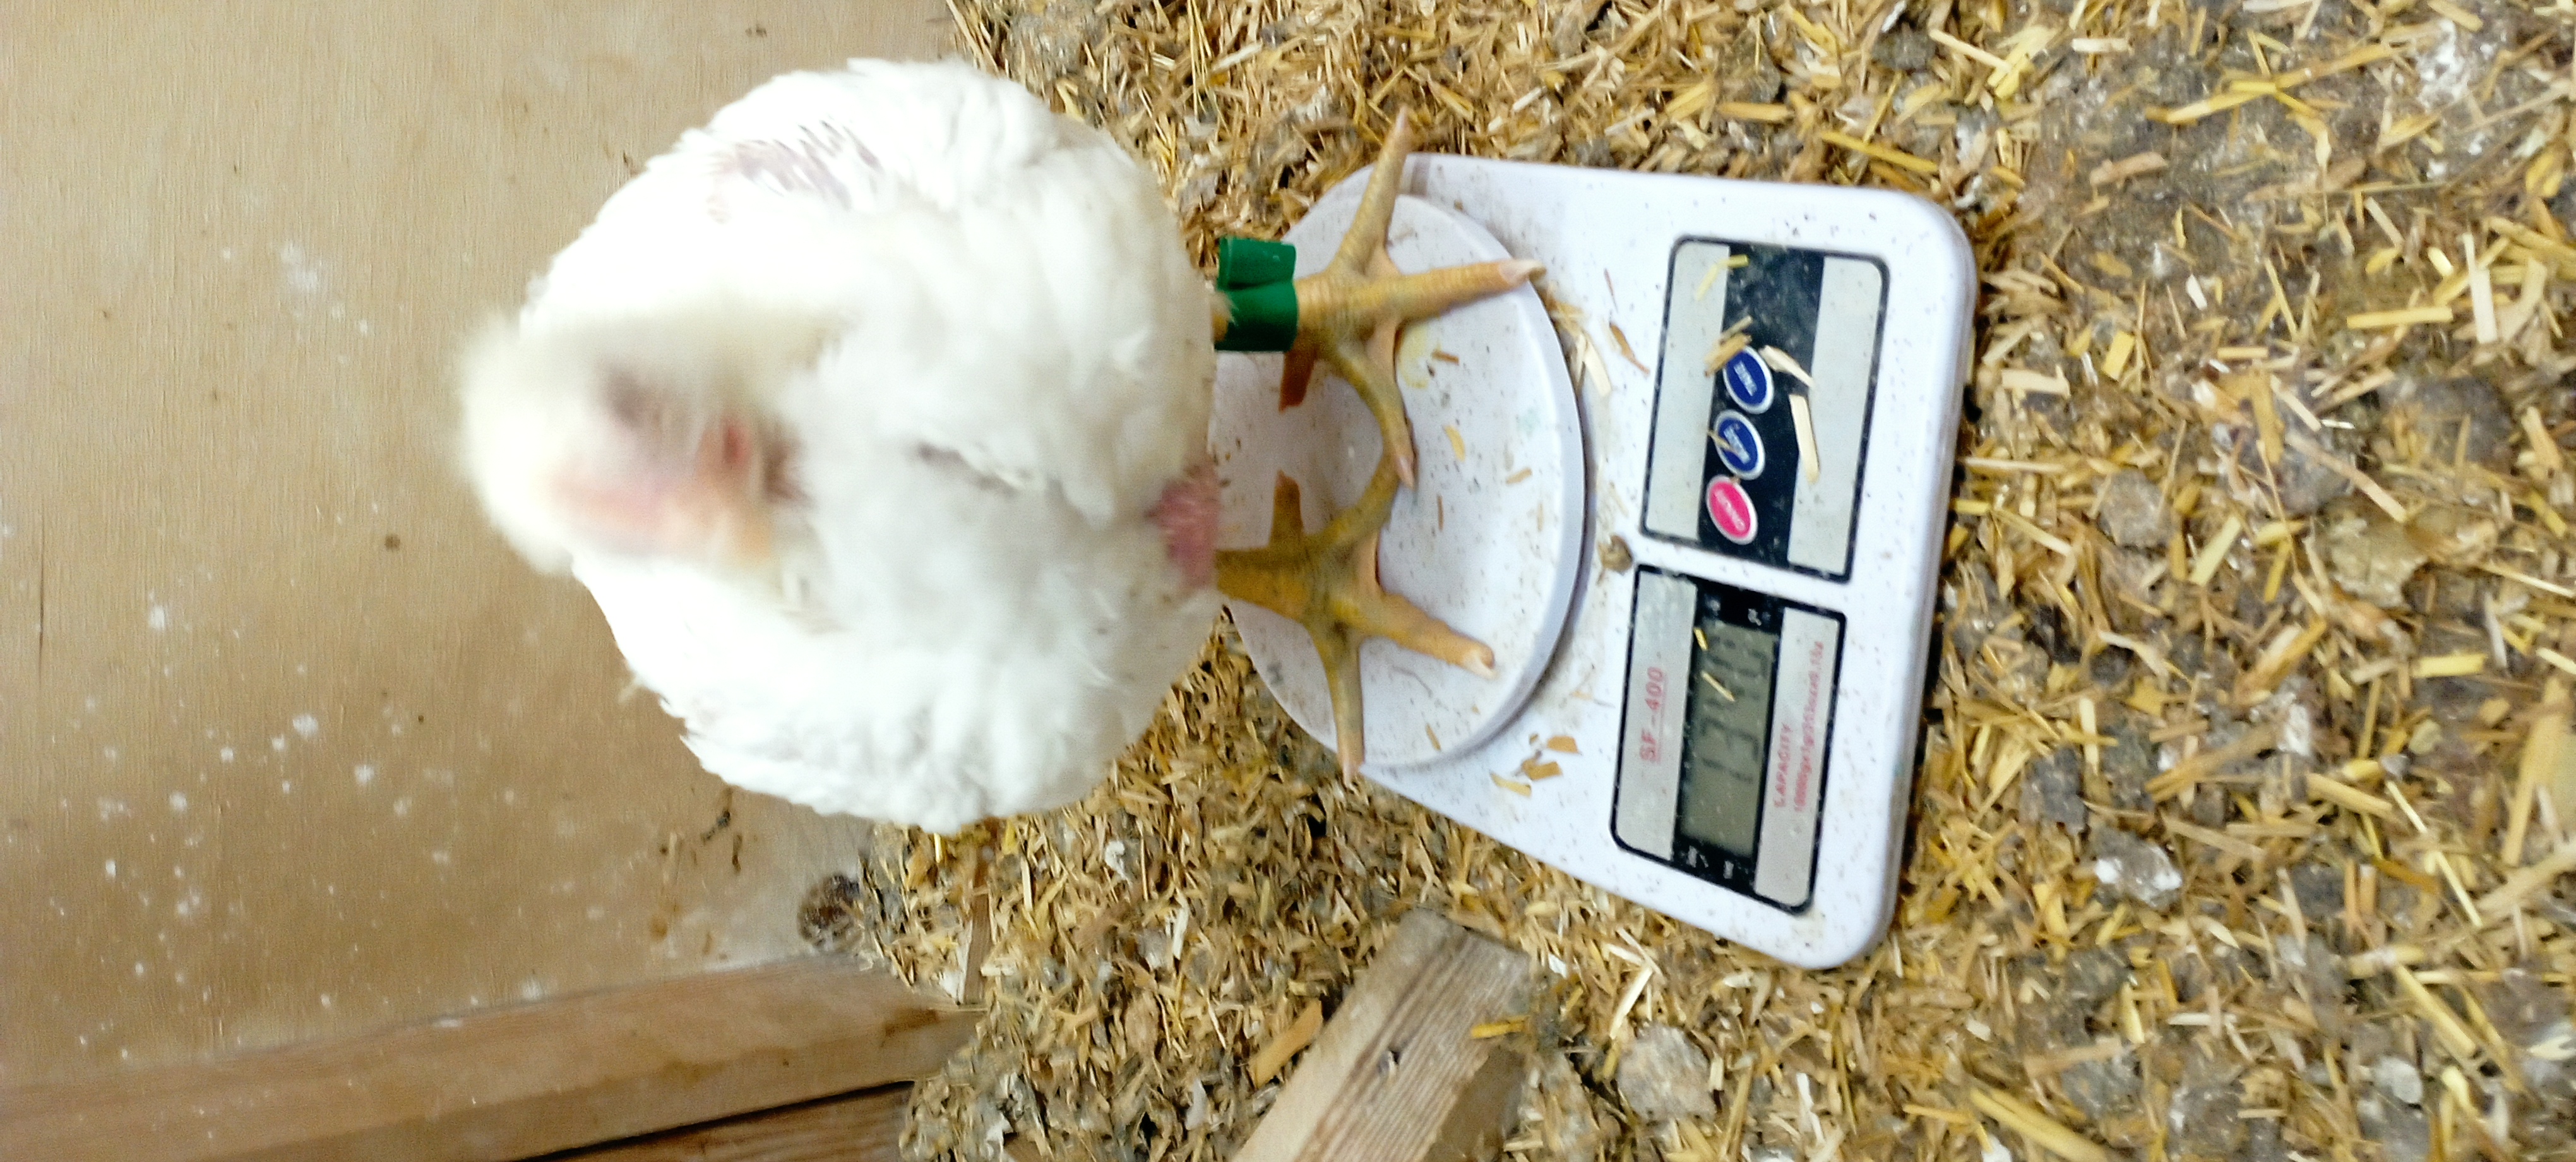
Weight: 1340 g